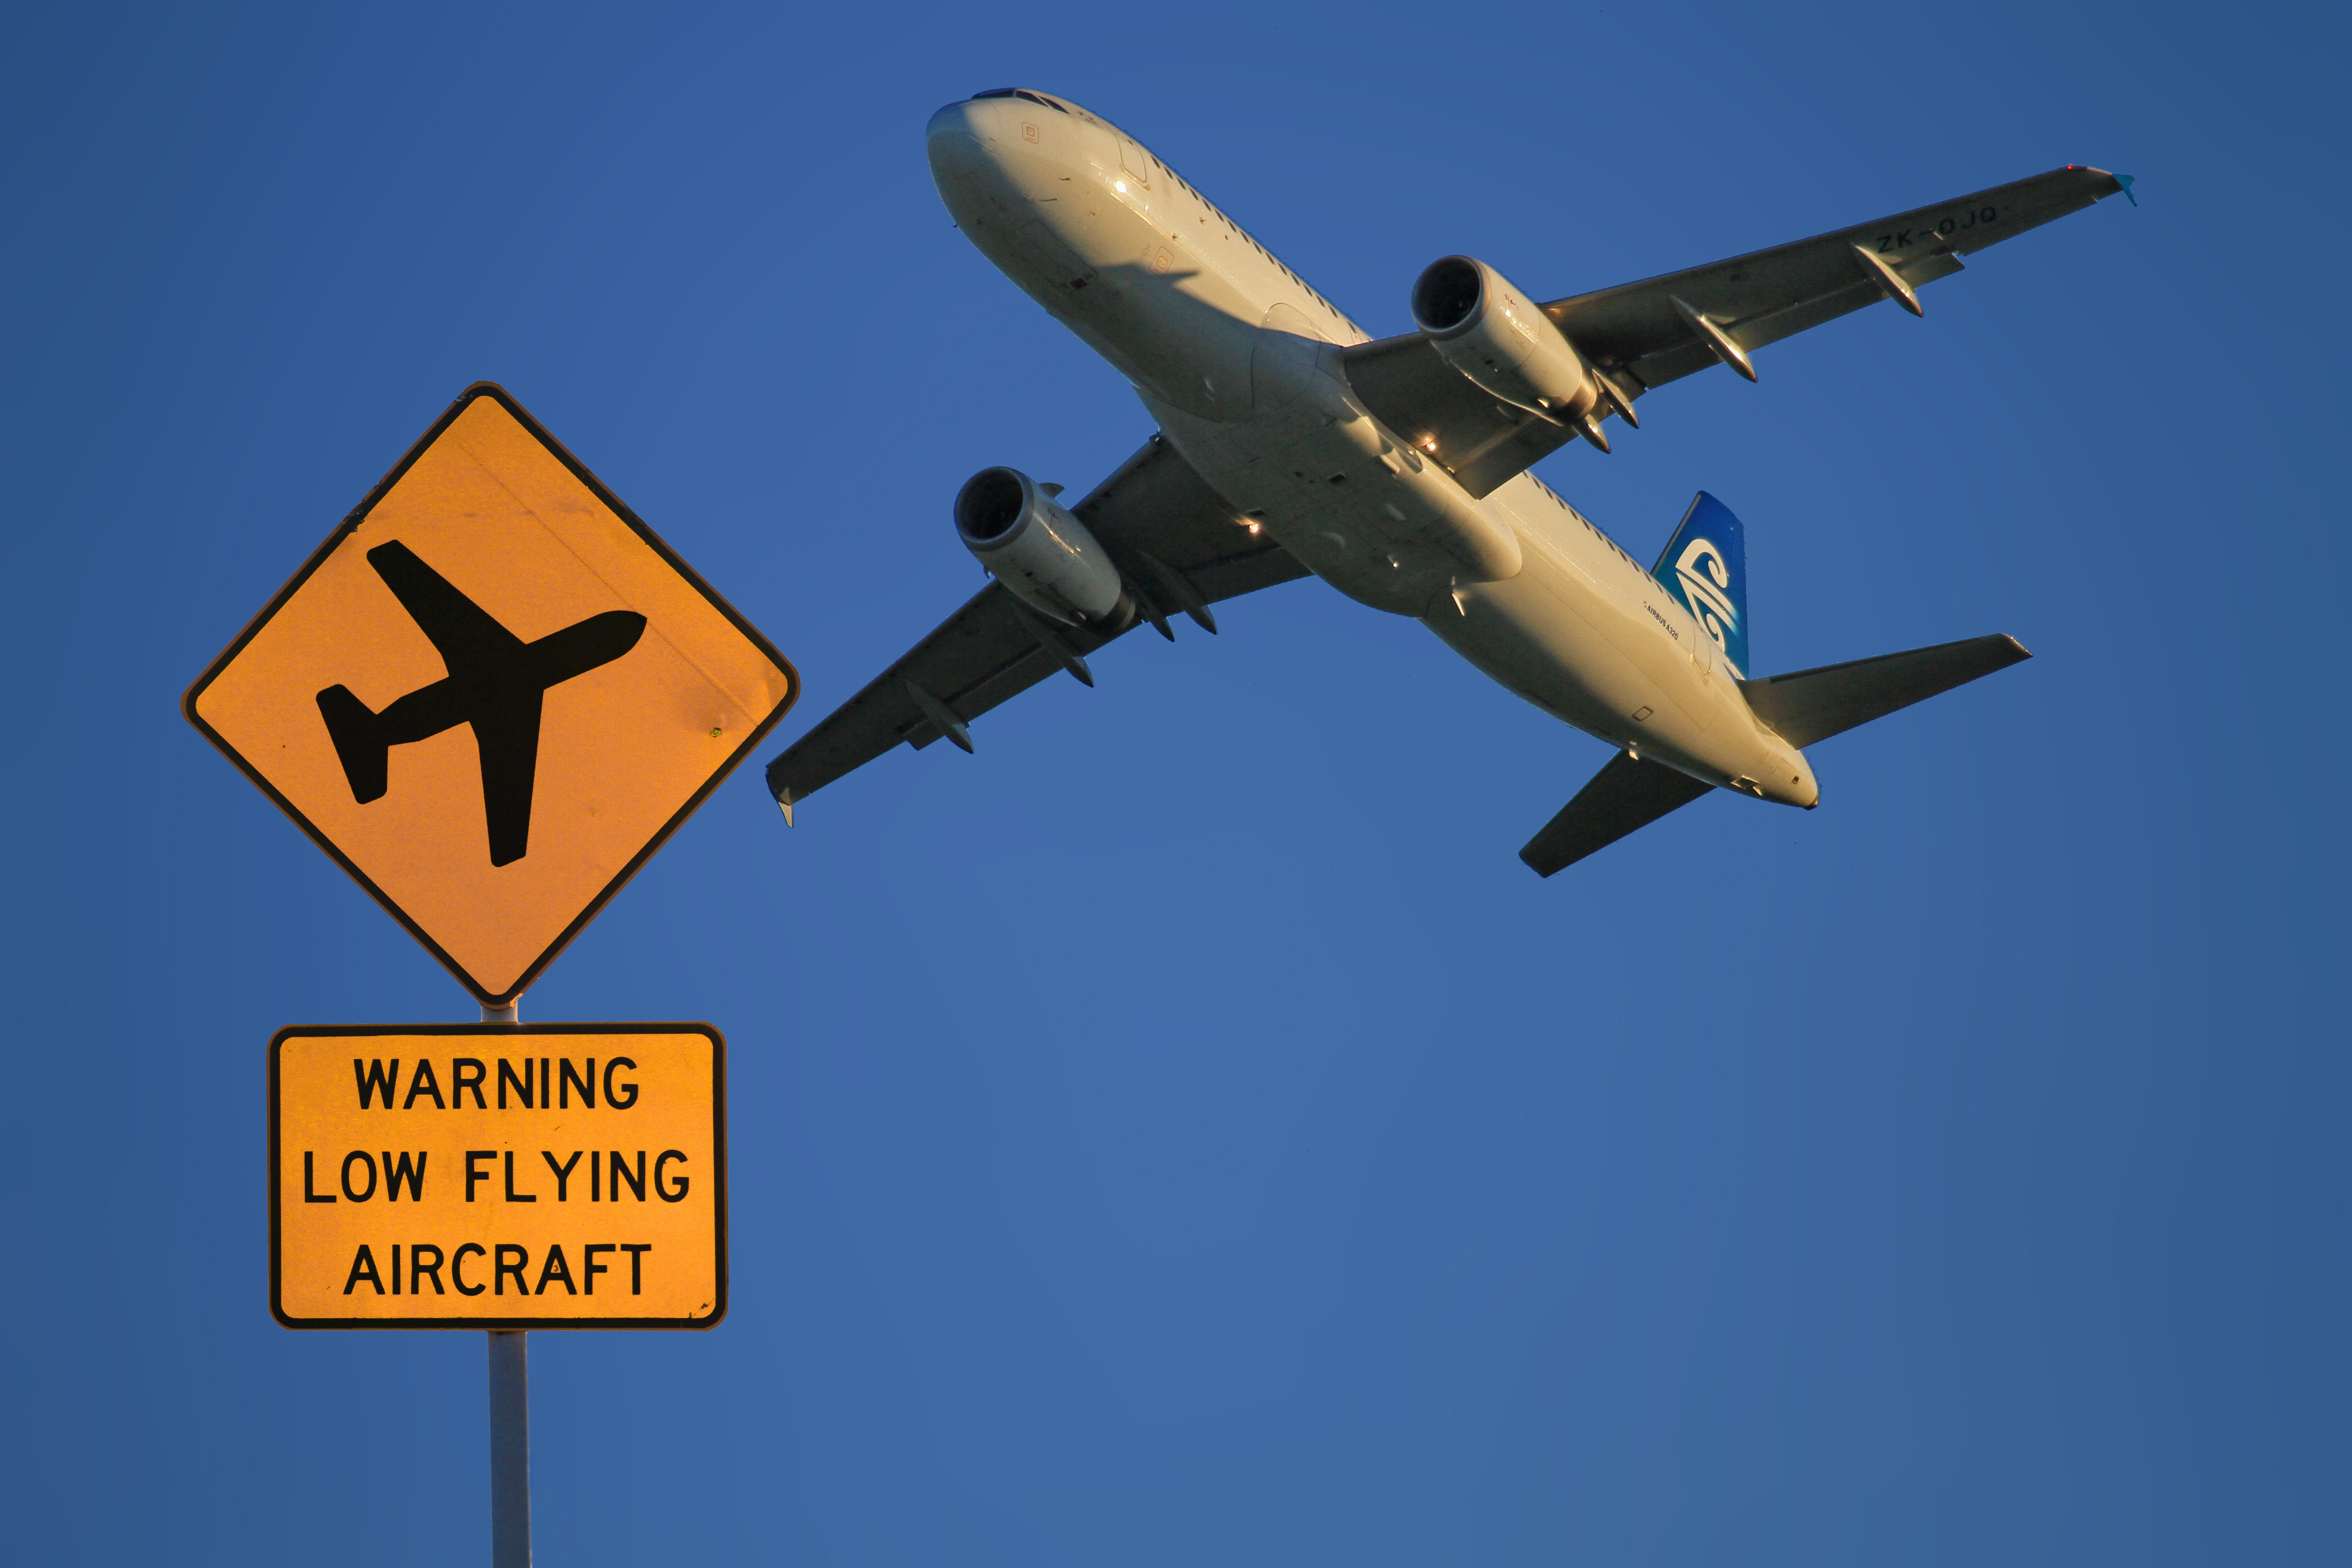
wing, airplane, plane, aircraft, jet, sign, vehicle, airline, aviation, flight, airliner, airbus, a320, air force, air travel, atmosphere of earth, air new zealand, auckland airport